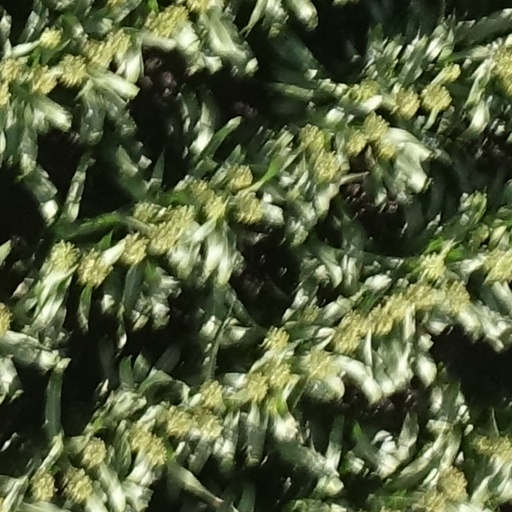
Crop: sorghum